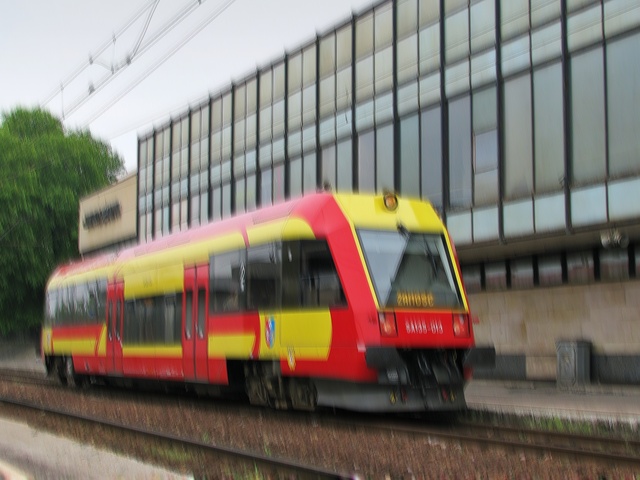
Distortion: blur